Mohammad Reza Naqdi

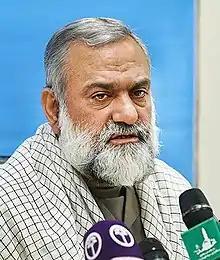
Naghdi in the 2nd conference of the 'Supreme Assembly of Basij', December 2015

Mohammad Reza Naqdi (also spelled "Naghdi") is an Iranian military officer who is a senior officer in the IRGC.